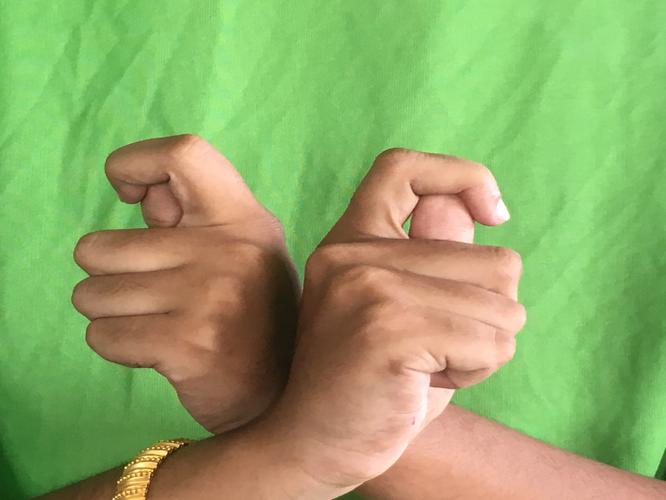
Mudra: Berunda
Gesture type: double_hand